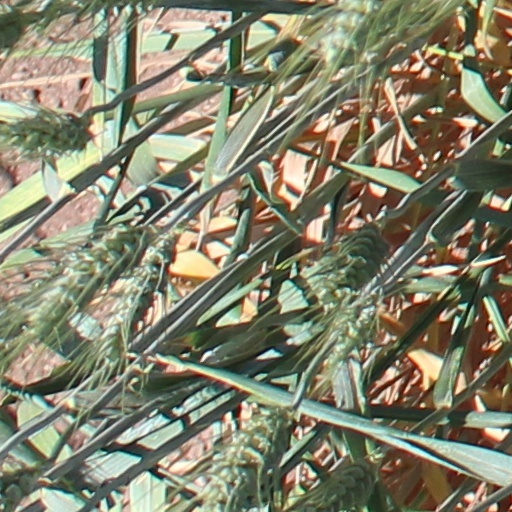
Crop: wheat